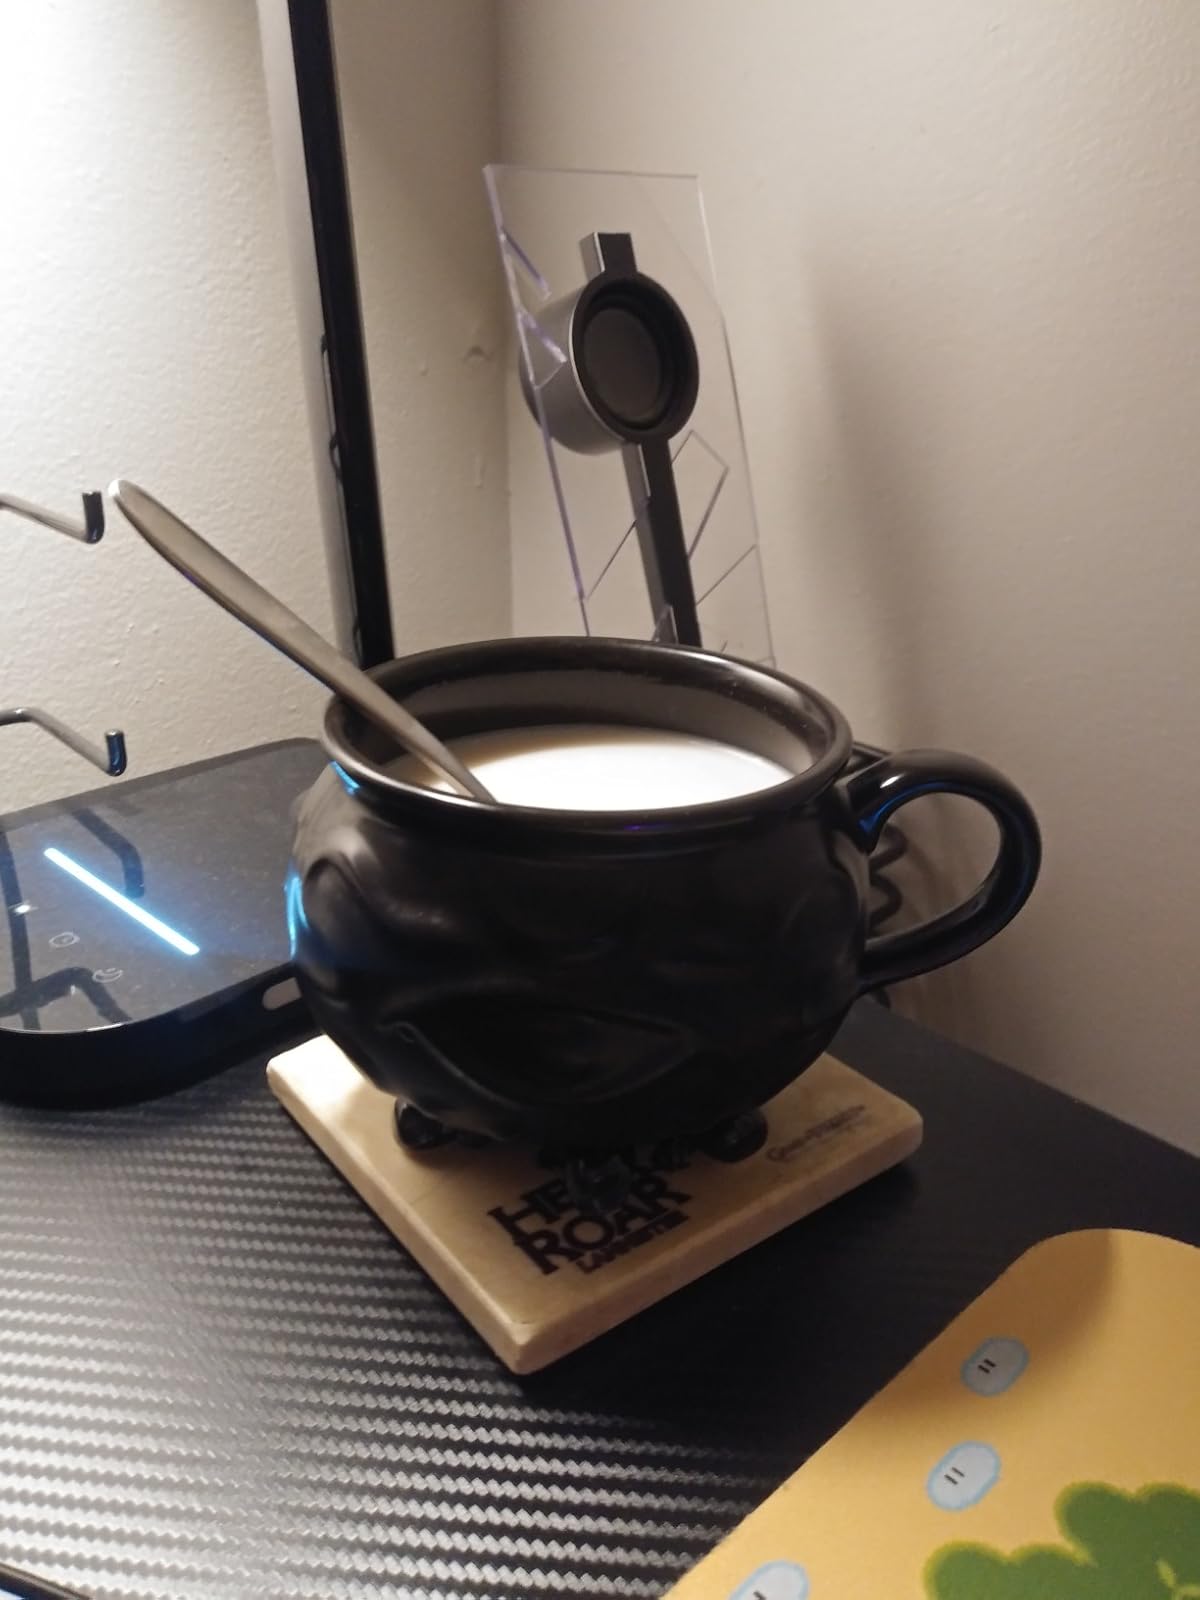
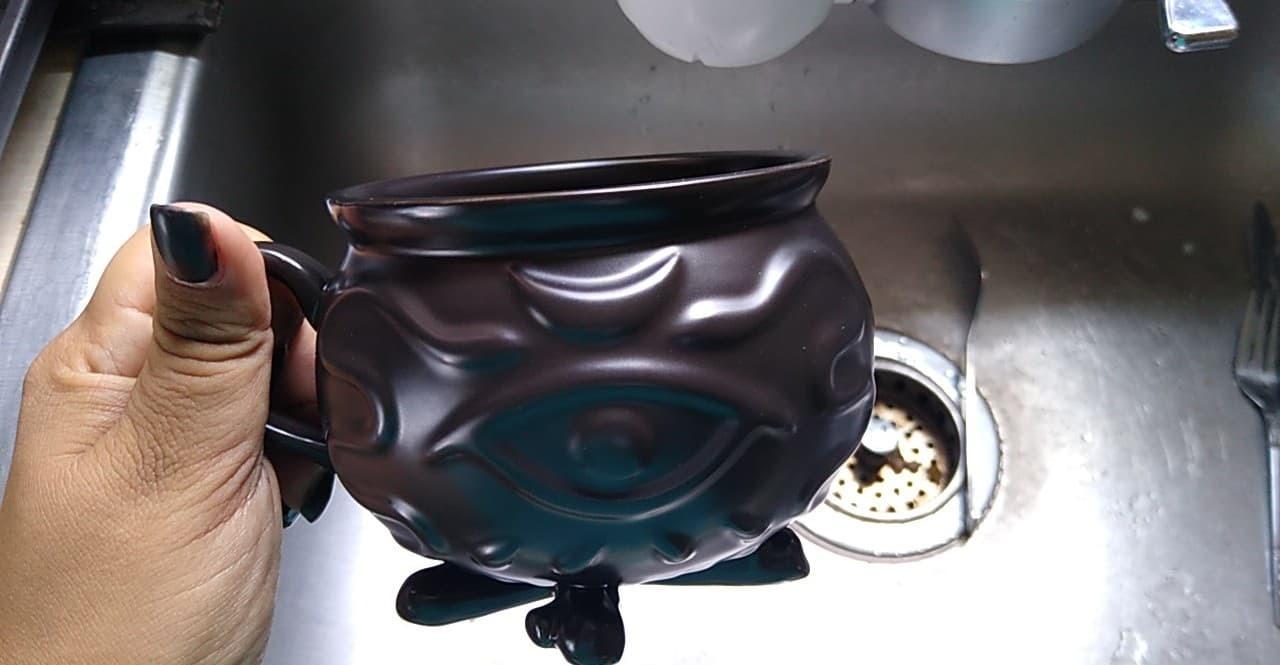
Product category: items_mug
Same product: yes